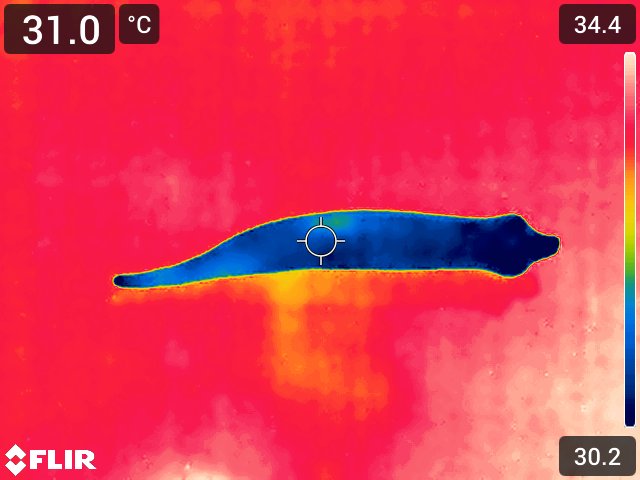
Maturity: adequate_matured